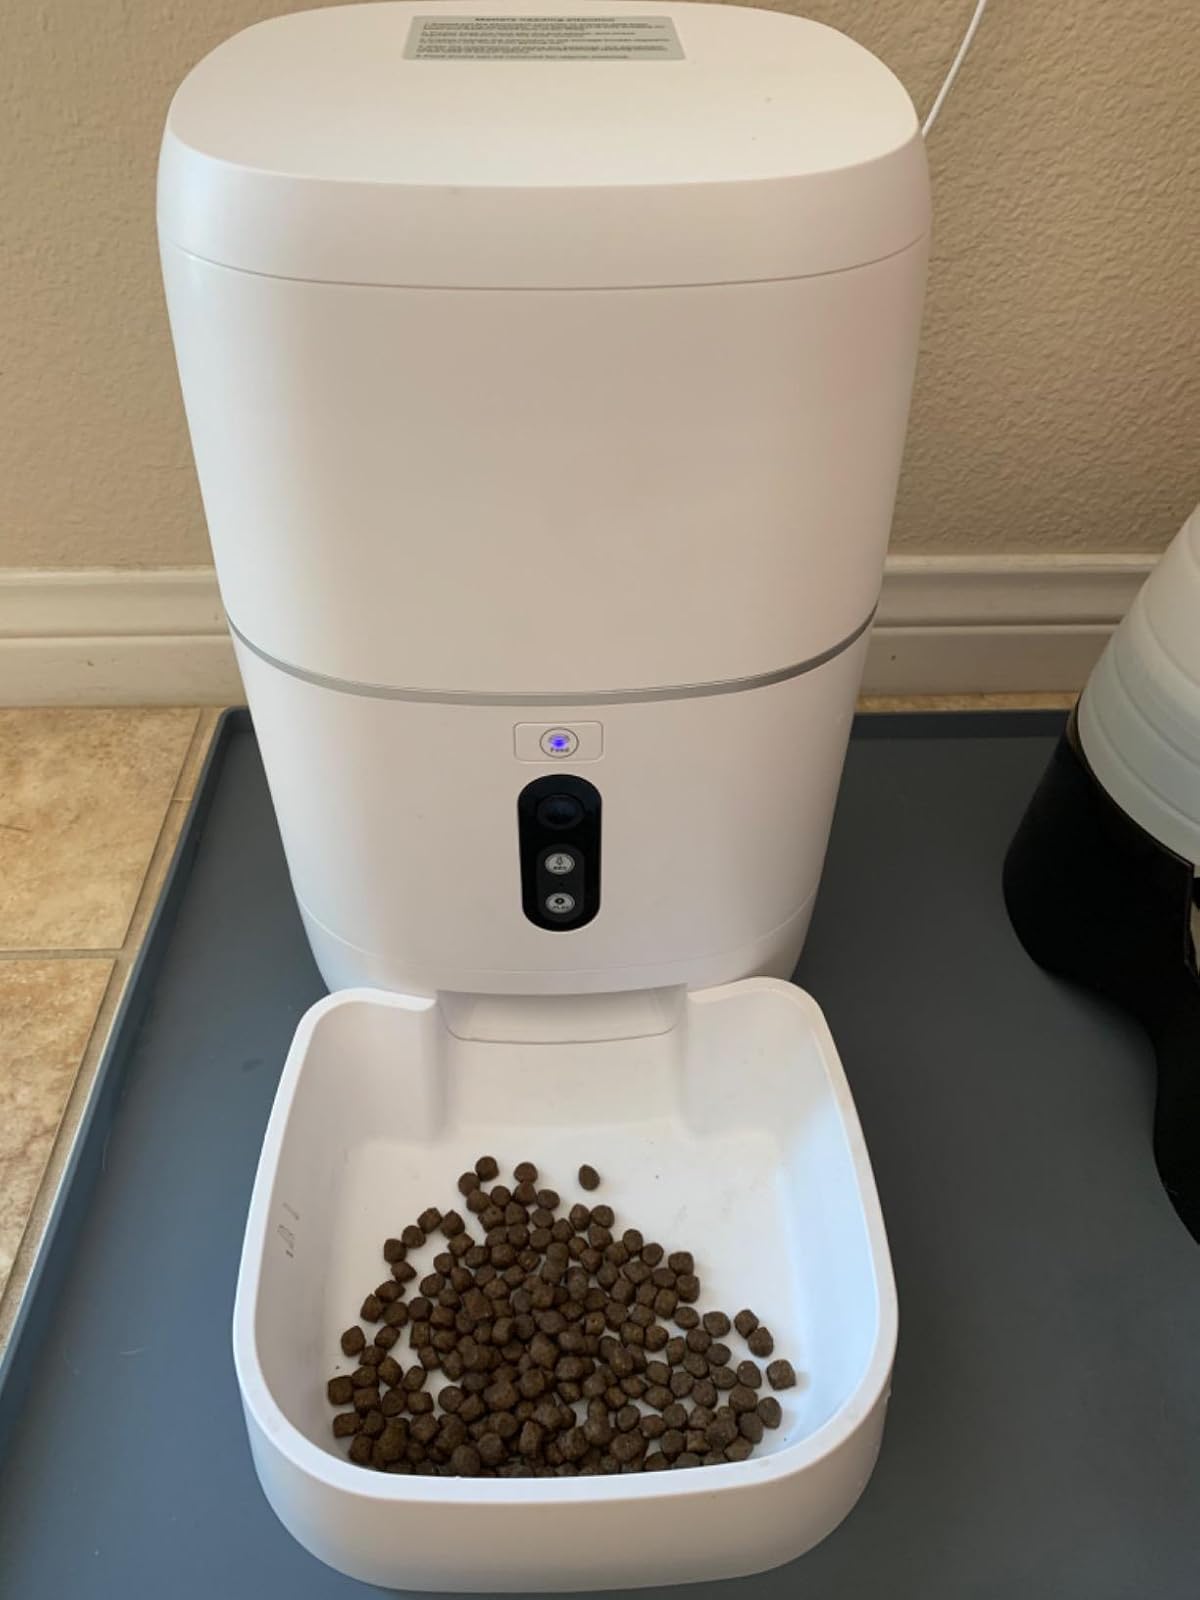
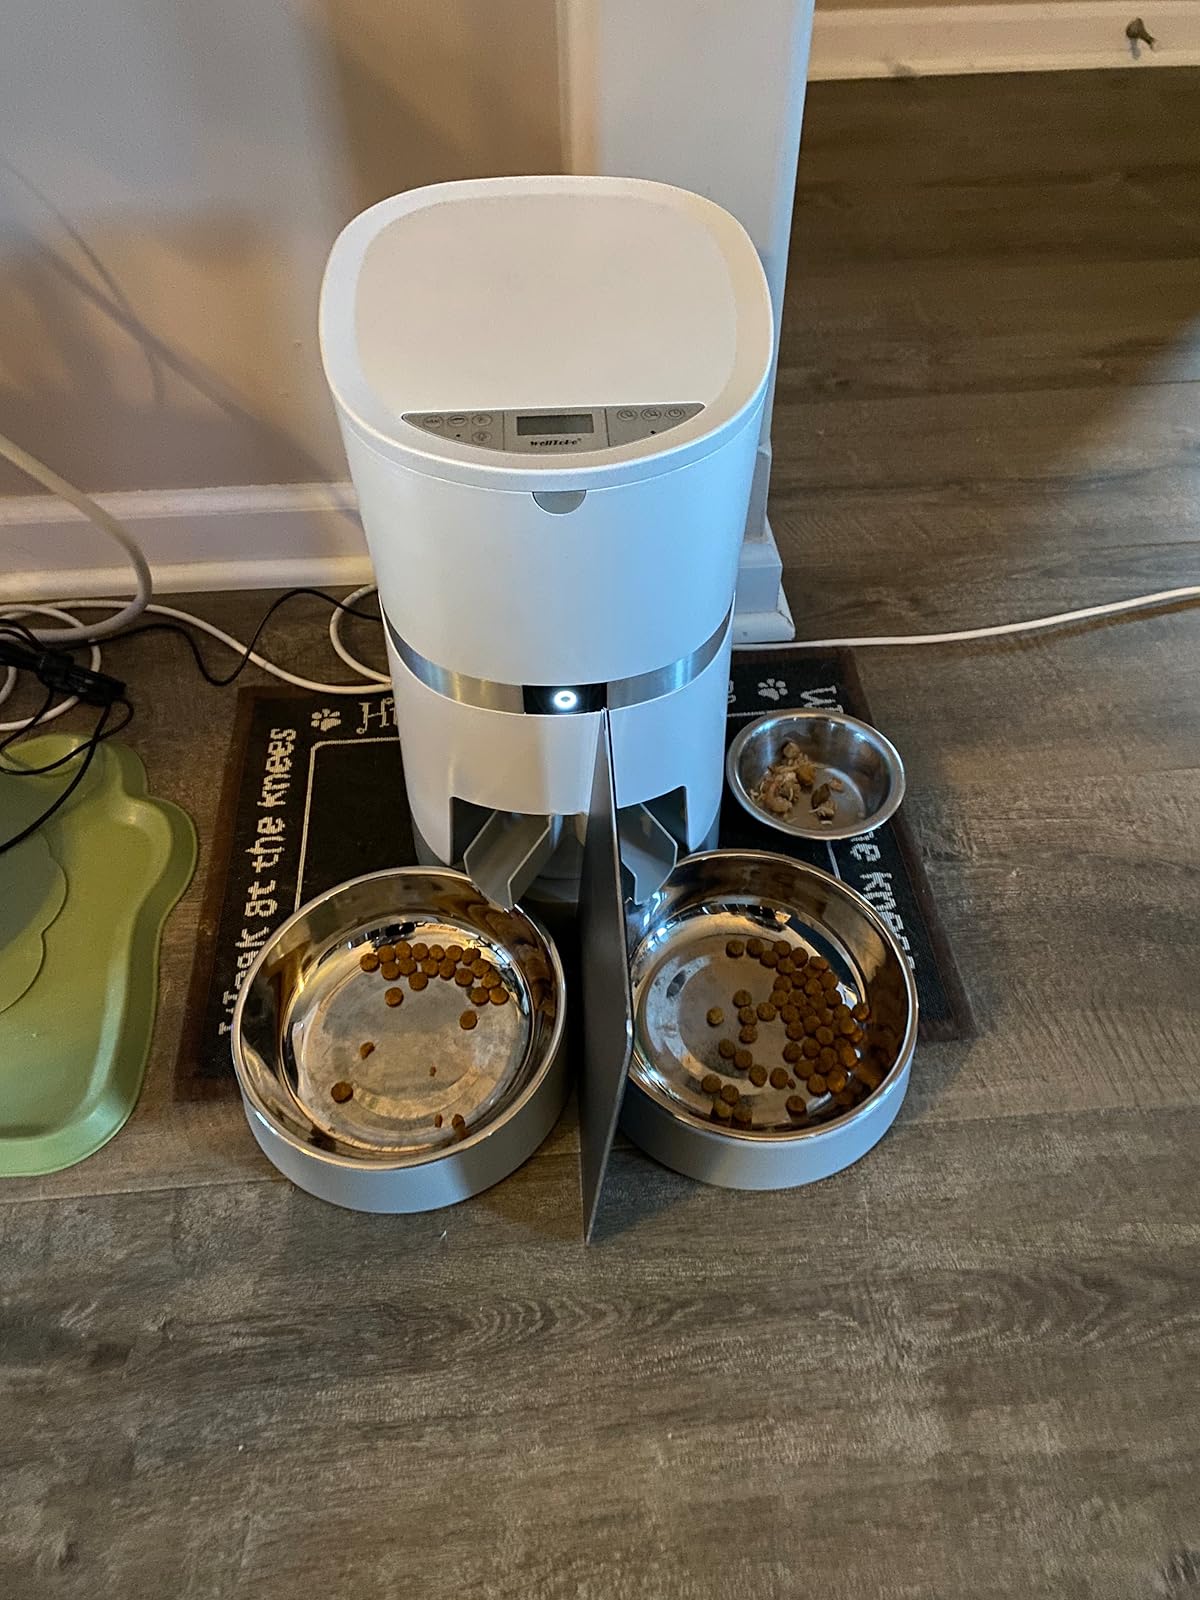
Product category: items_feeder
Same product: no